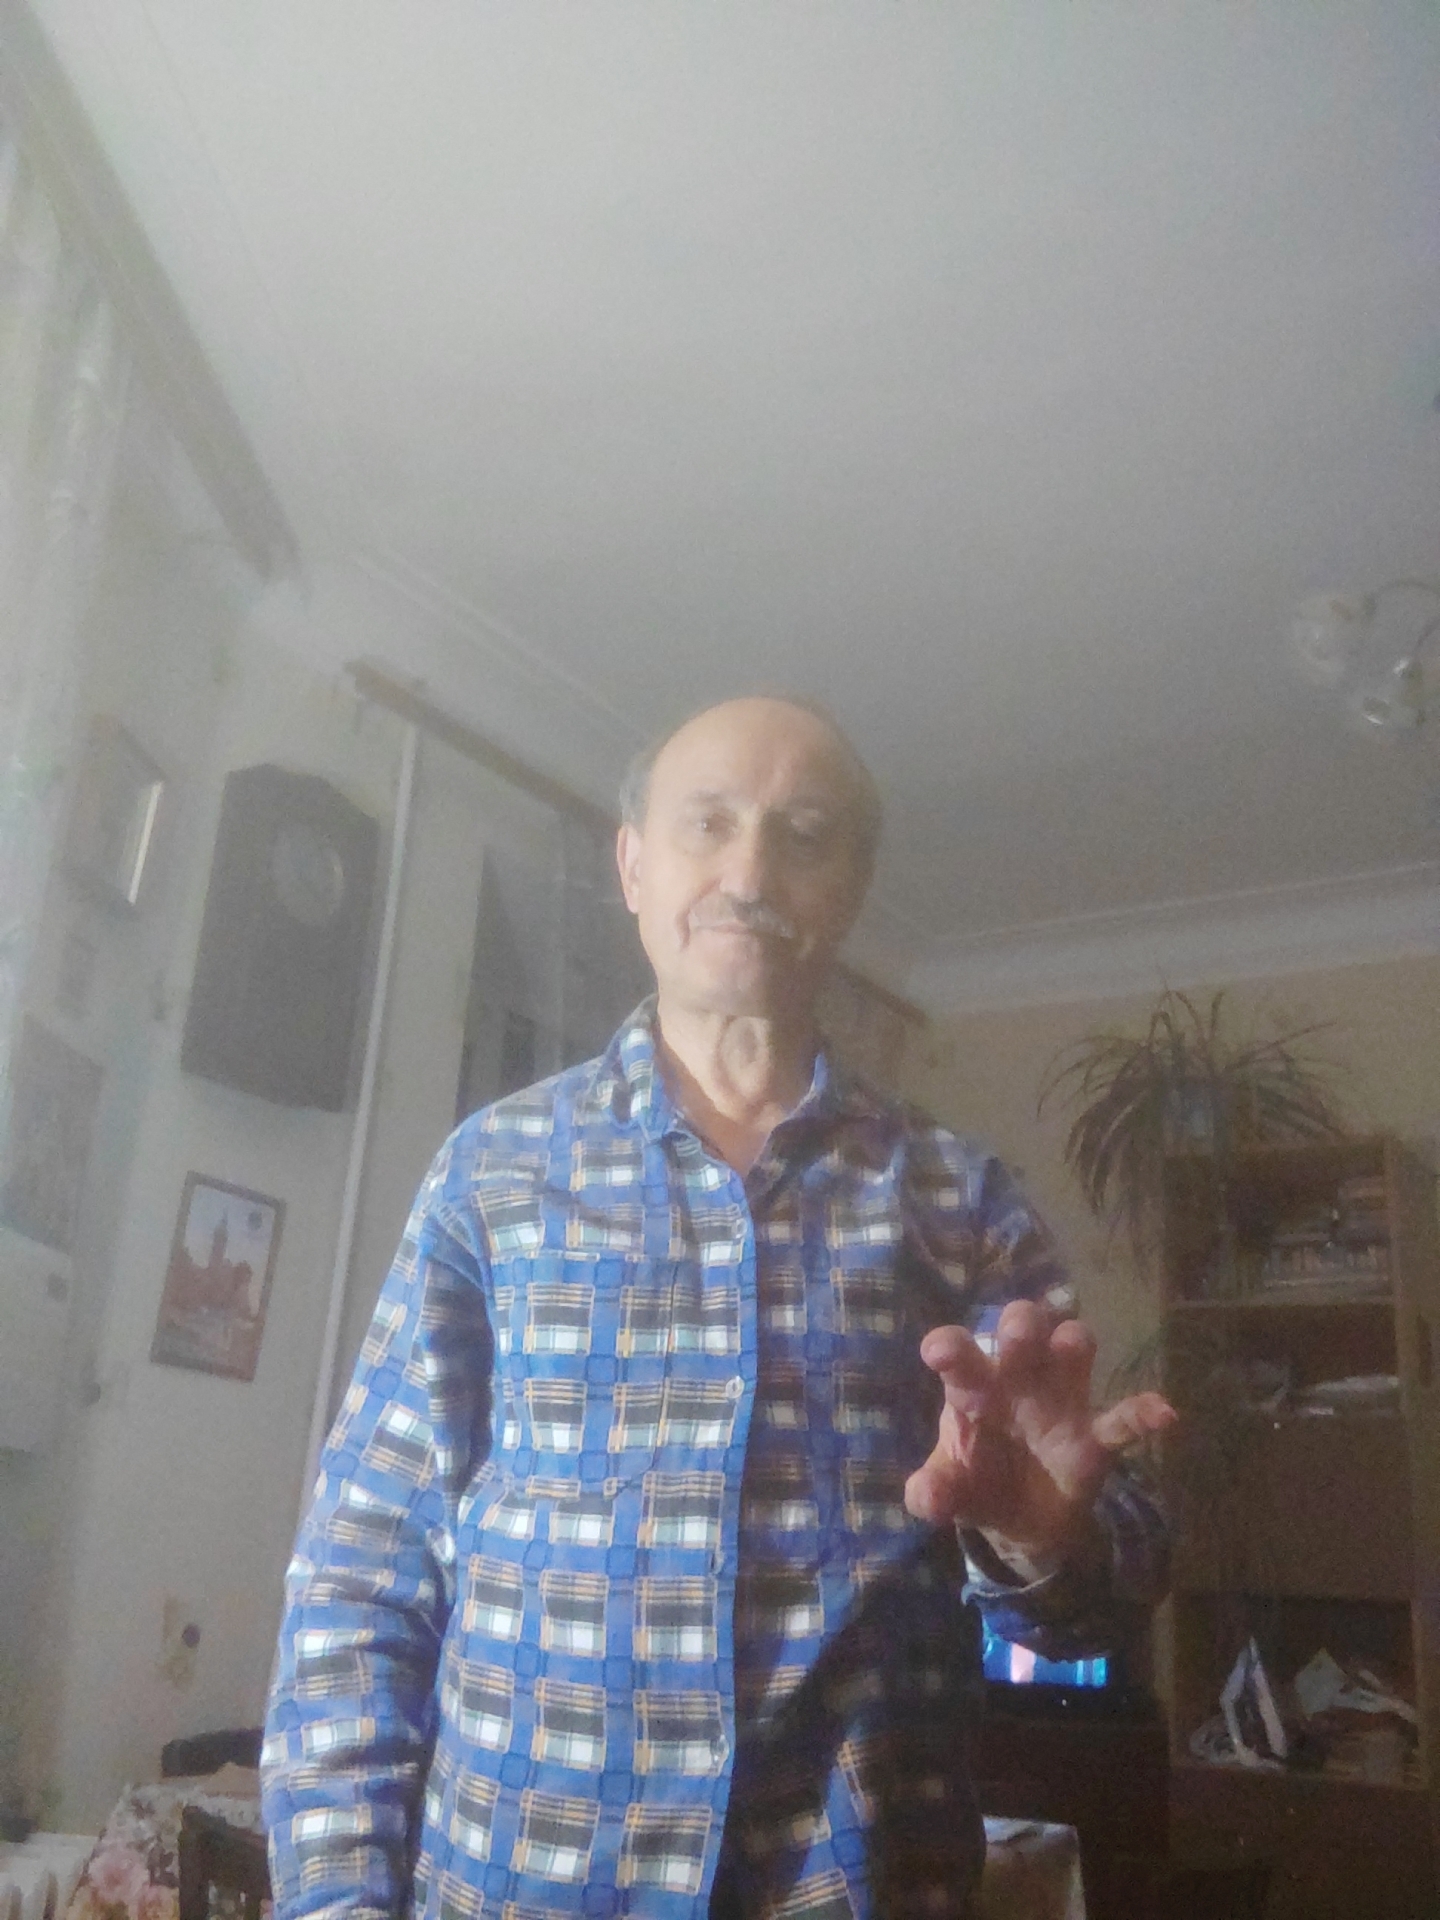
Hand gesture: grabbing